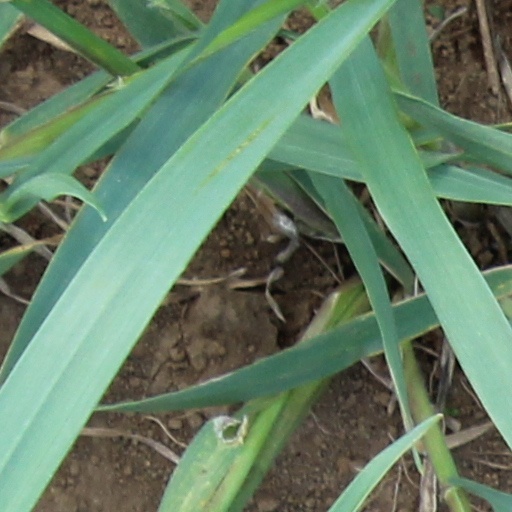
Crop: wheat